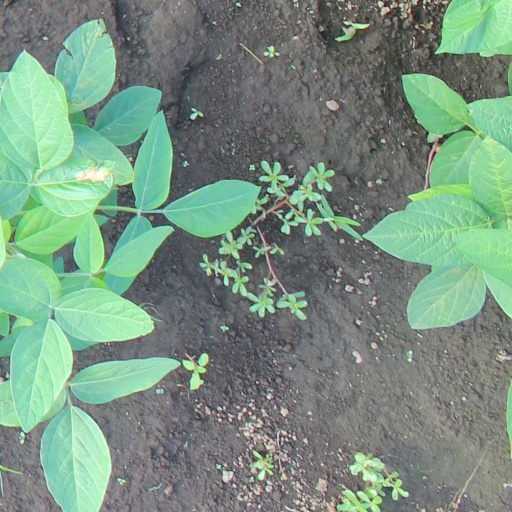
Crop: soybean